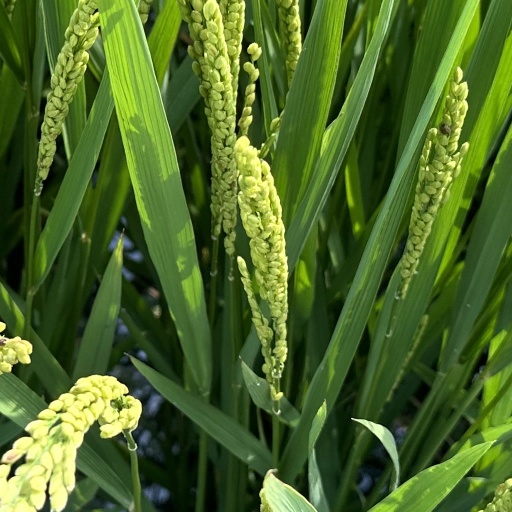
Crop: rice